Brighton Terrace

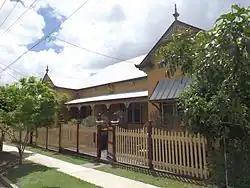
The two terraces on the south end, 2015

Brighton Terrace is a heritage-listed duplex at 30 Sussex Street, West End, Queensland, Australia. It was designed by John Beauchamp Nicholson and built from 1887 to 1890. It was added to the Queensland Heritage Register on 21 October 1992.